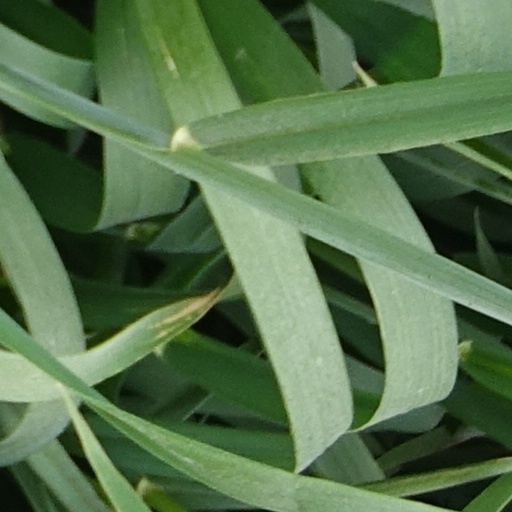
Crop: wheat